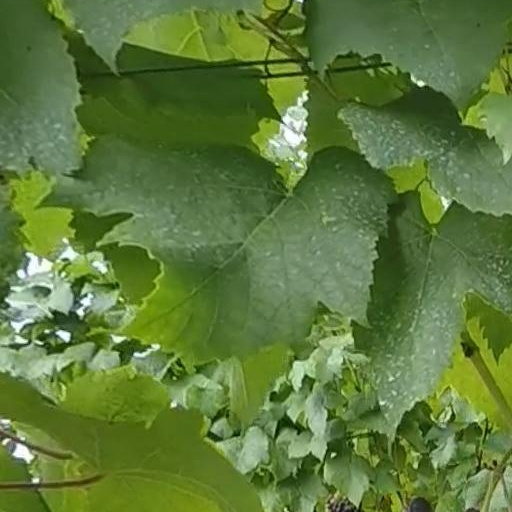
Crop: grape